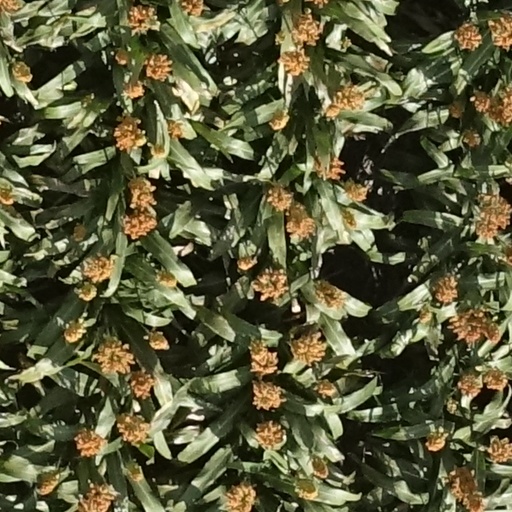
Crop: sorghum